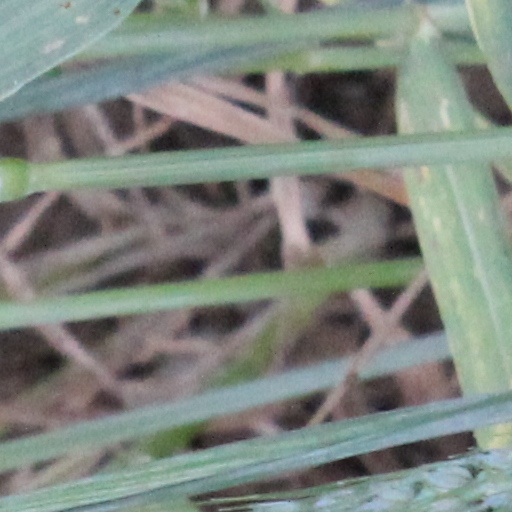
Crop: wheat